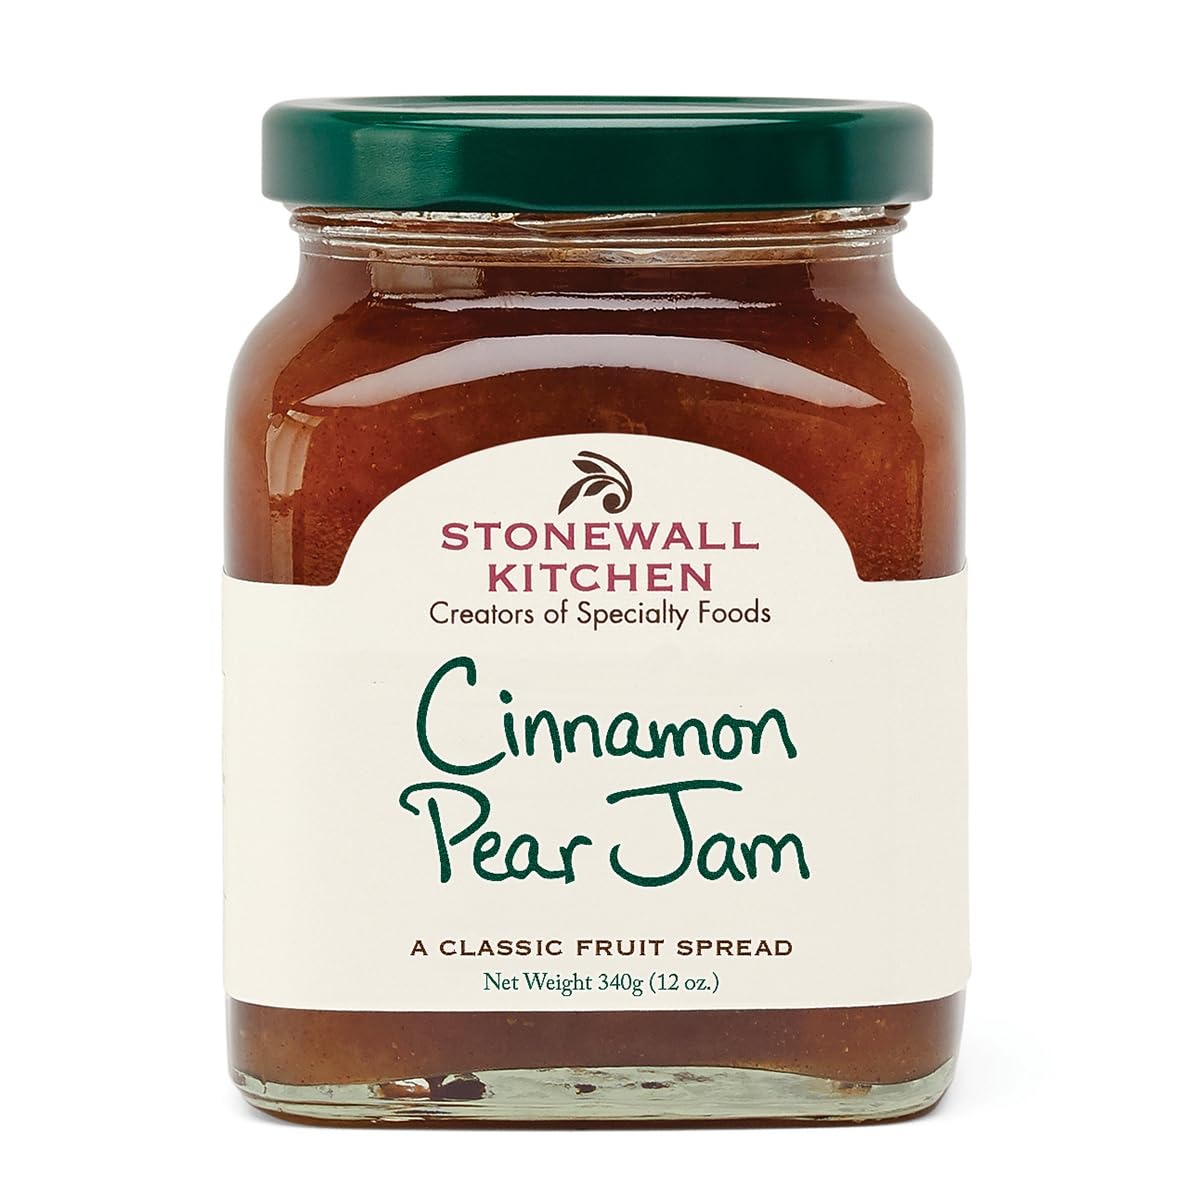
Item Name: Stonewall Kitchen Cinnamon Pear Jam, 12 oz
Bullet Point 1: Stonewall Kitchen Cinnamon Pear Jam, 12 oz
Bullet Point 2: Juicy, fragrant pears are perfectly matched with cozy cinnamon spice in this sweet, well-balanced jam
Bullet Point 3: Rustic texture that’s like homemade
Bullet Point 4: Add to baked goods, spread on muffins or use as a topping for fluffy pancakes and waffles
Bullet Point 5: Stonewall Kitchen Family of Brands: Our award winning line of gourmet food, home goods, and gifts are loved around the world. Featuring brands such as Legal Sea Foods, Michel Design Works, Montebello, Napa Valley Naturals, Stonewall Home, Stonewall Kitchen, Urban Accents, Vermont Coffee Company, Vermont Village, and Village Candle
Bullet Point 6: About Us: It all started in 1991 at a local farmers' market with a few dozen items that we'd finished hand-labeling only hours before. Fast-forward to today and Stonewall Kitchen is now home to an ever-growing family of like-minded lifestyle brands! Expertly made with premium ingredients, our products are the result of decades spent dreaming up, testing and producing only the very best in specialty foods and fine home living.
Product Description: <b>Stonewall Kitchen Cinnamon Pear Jam, 12 oz</b><p>Juicy, fragrant pears are perfectly matched with cozy cinnamon spice in this sweet, well-balanced jam. Boasting a rustic texture that’s like homemade, it’s delightful when added to baked goods, spread on muffins or used as a topping for fluffy pancakes and waffles.</p><p><b>About Stonewall Kitchen</b></p><p>We got our start in 1991, selling handmade jams and jellies at local farmers’ markets, fairs and festivals. A passion for innovative recipes and flavors soon led us to expand to sauces, condiments, mustards, baking mixes, and more—all made with the same high-quality ingredients and painstaking attention to detail. Today, our products are sold in more than 6,000 locations both nationwide and internationally, and through our 10 company stores!</p>
Value: 12.0
Unit: Ounce

Price: 9.62